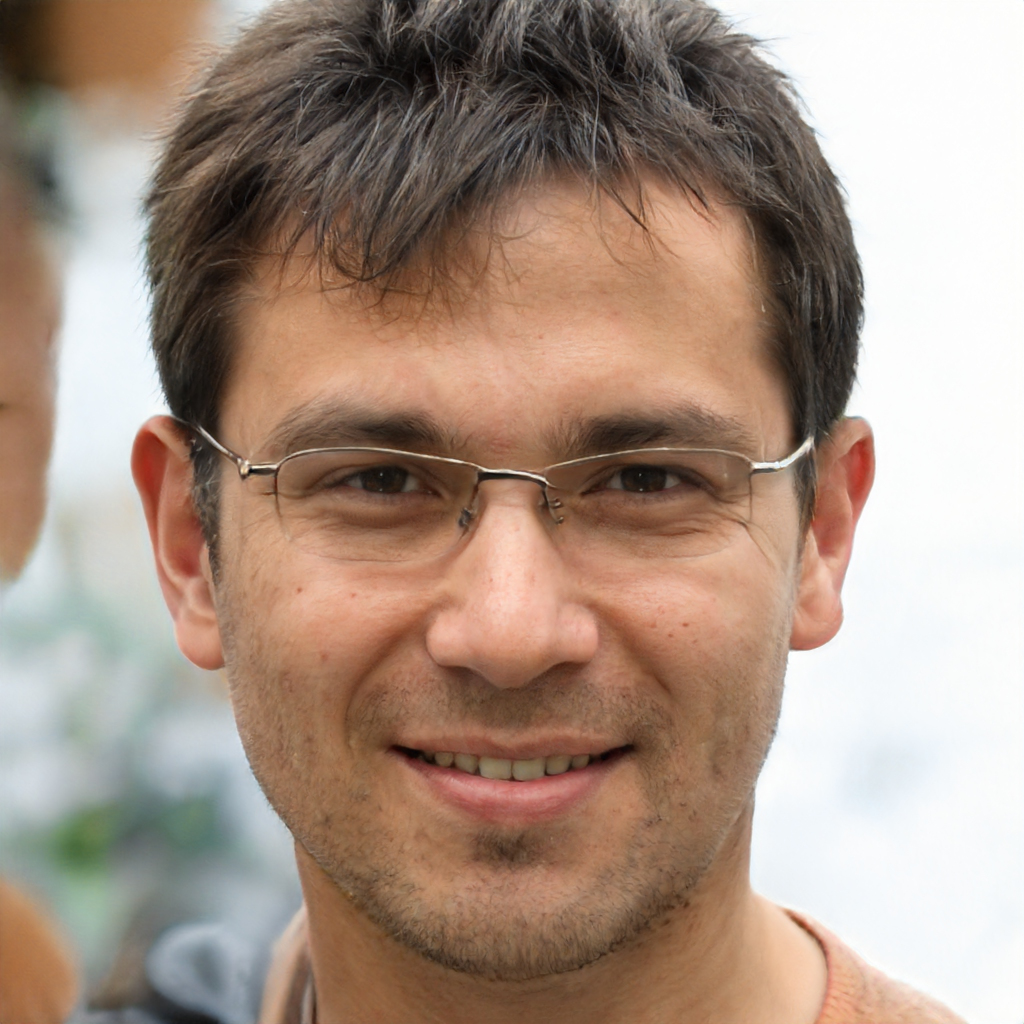
Gender: Male